Rishi Panchami

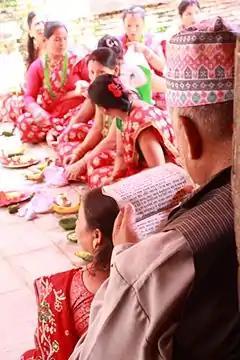
Adherents observing Rishi Panchami

Rishi Panchami is a Hindu observance held on the fifth day of the month of Bhadrapada of the Lunar calendar, the next day after Ganesh Chaturthi. It involves the traditional worship of the Saptarishi, a group of the seven most prominent sages – Kashyapa, Atri, Bharadvaja, Vishvamitra, Gautama Maharishi, Jamadagni, and Vasishtha. In some parts of Kerala, the day is also observed as Vishvakarma Puja.